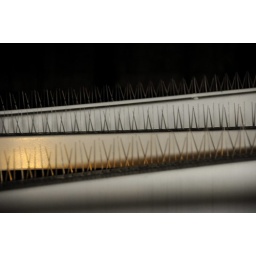
tower bridge by night